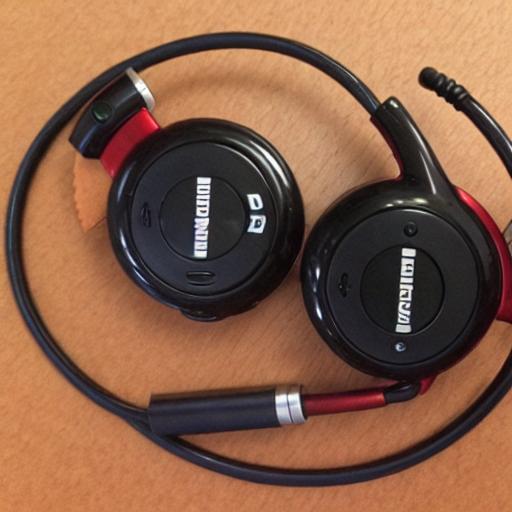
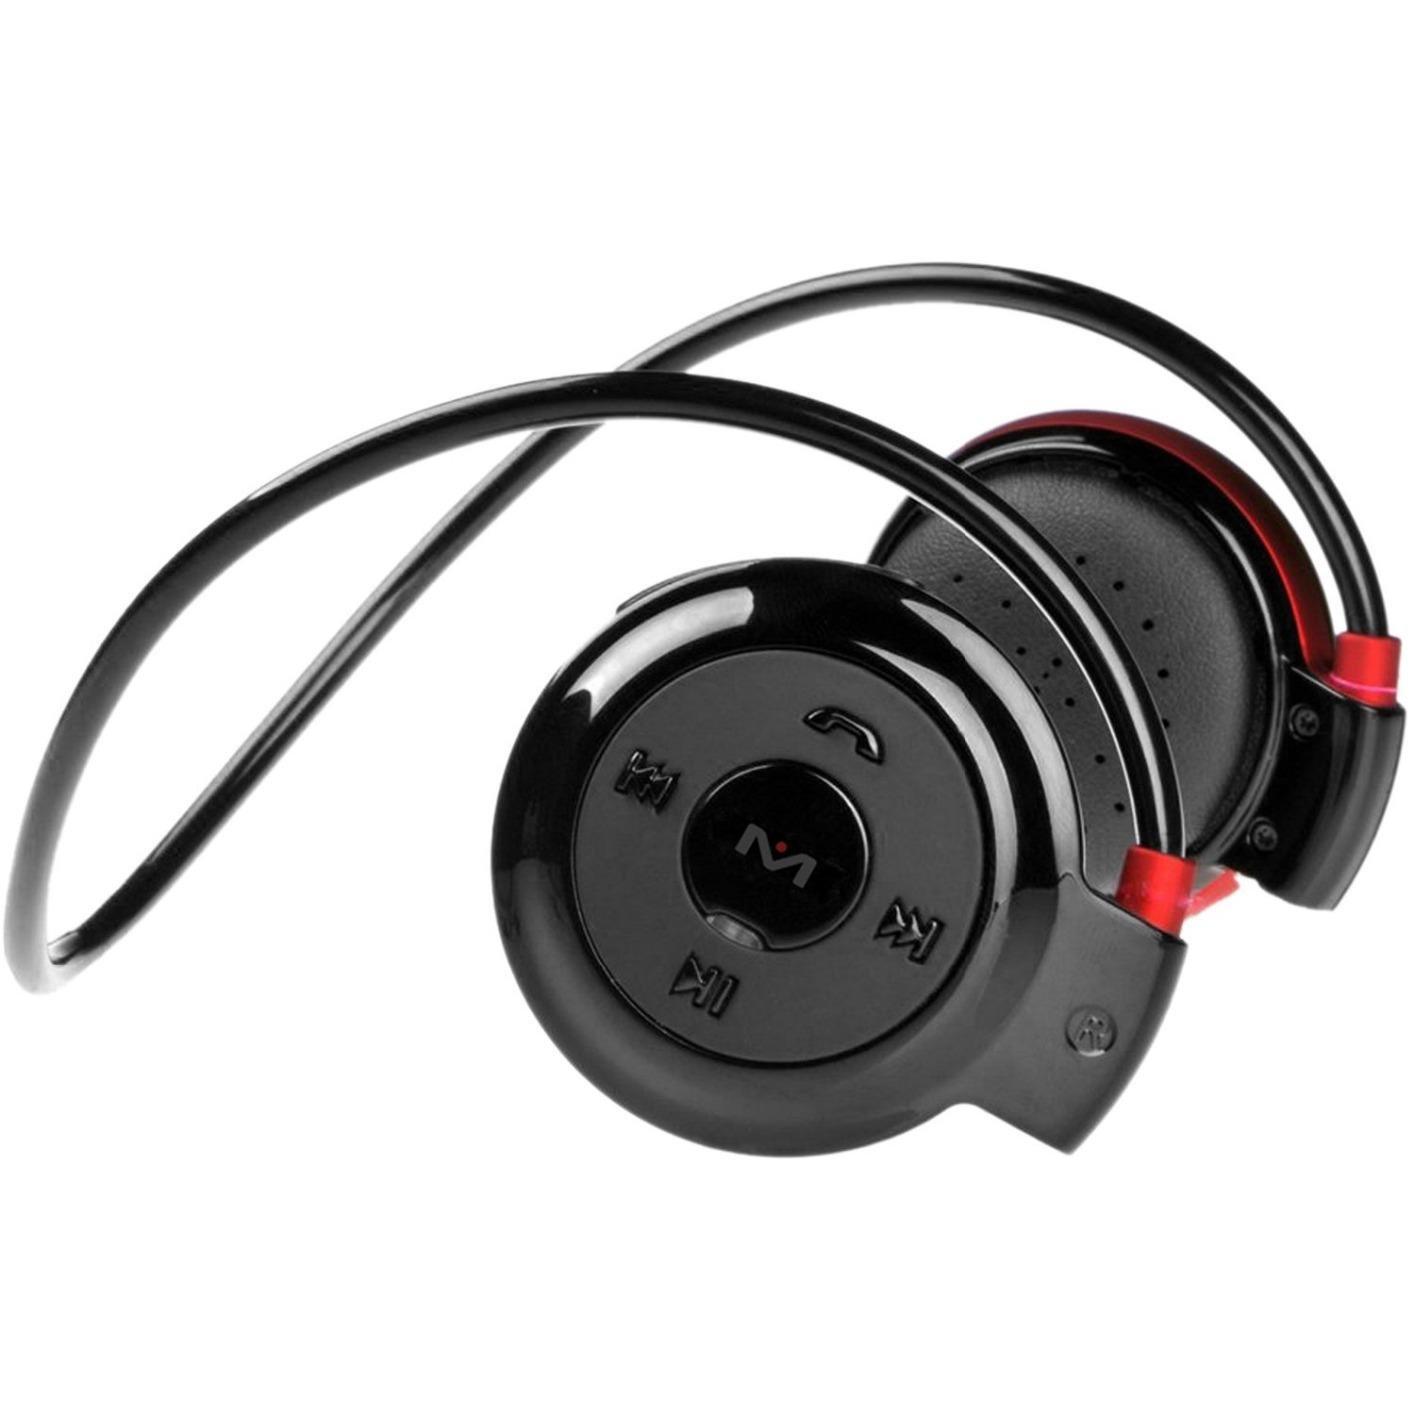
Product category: headphones
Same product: no